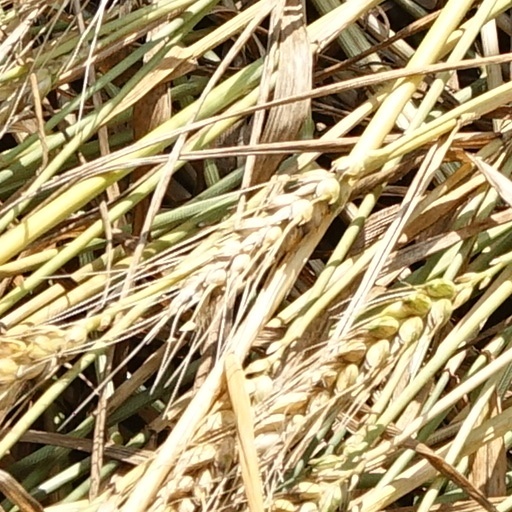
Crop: wheat